SS Gairsoppa

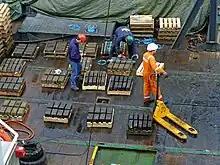
Salvors inspecting some of the silver recovered from "Gairsoppa" in 2013

On 25 September 2011 Odyssey announced that, using an ROV, it had found and identified "Gairsoppa"s wreck. It is on the seabed at a depth of nearly . "The New York Times" published on its website a video that Odyssey had made of the wreck. Odyssey stated that it believed the wreck held a total of about of silver.